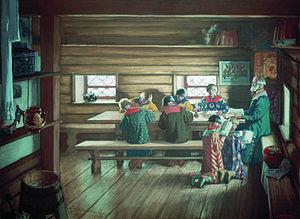
Un enseignant est une personne chargée de transmettre des connaissances ou méthodes de raisonnement à autrui dans le cadre d'une formation générale ou d'une formation spécifique à une matière, un domaine ou une discipline scolaire. Le terme « enseignant » désigne la personne qui enseigne aux élèves. Le terme « professeur » désigne dans l'enseignement supérieur le grade le plus élevé d'enseignement, dans une hiérarchie comprenant les stades successifs d'assistant, maître-assistant et maître de conférences. De nouveaux termes comme « professeur des écoles », accompagnés d'un changement de statut sur la base du volontariat sont venus remplacer le mot « instituteur/institutrice » dans le primaire. Dans le secondaire, l'ensemble des enseignants sont désignés comme professeurs. La terminologie de « professeur » ne se résume donc plus uniquement à l'enseignement en université, mais reste toutefois d'usage protégé dans le cadre de celui-ci.